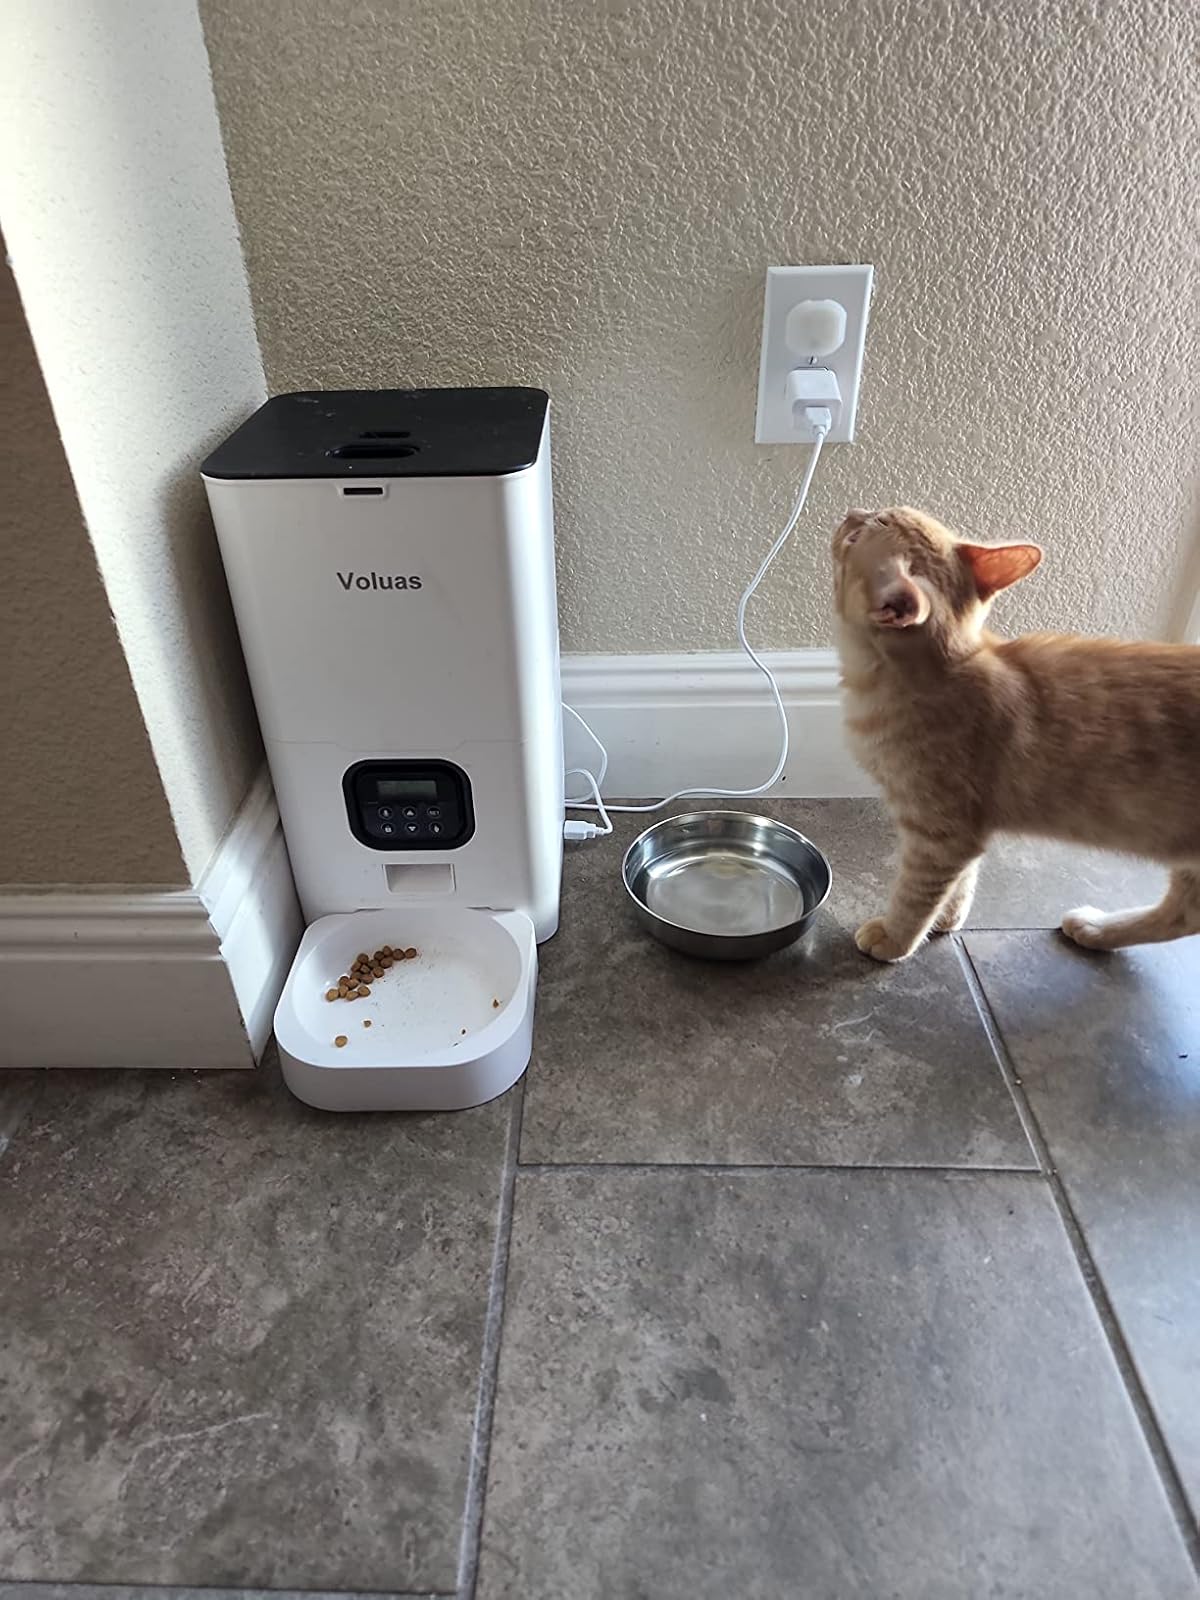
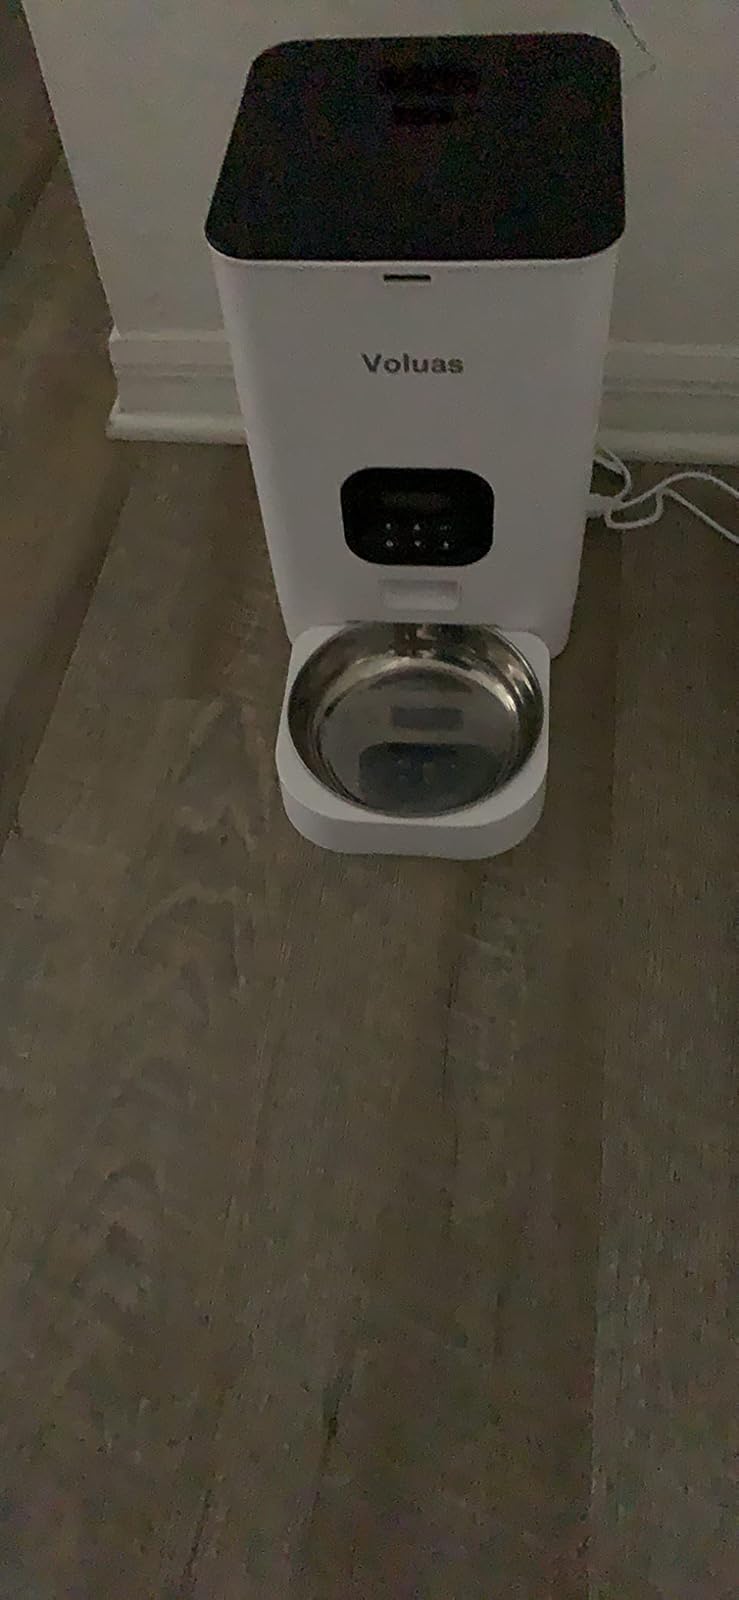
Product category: items_feeder
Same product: yes